Arnold Ziff

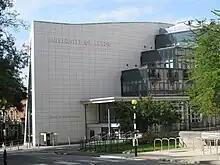
The Marjorie and Arnold Ziff Building, at the University of Leeds

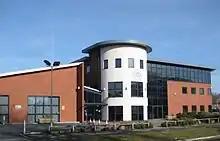

Ziff was a major sponsor of Tropical World, Roundhay Park which is now named after him. Likewise his gifts to the University of Leeds are commemorated in the Marjorie and Arnold Ziff building, which is home to student services at the university after being formally opened in 2009. He gave to Jewish welfare organizations, and is commemorated in the Marjorie and Arnold Ziff Community Centre in Moortown, Leeds. He was also a patron of the arts, and had a collection including items from his friend, Rowland Emett.